Temple of Adonis, Dura-Europos

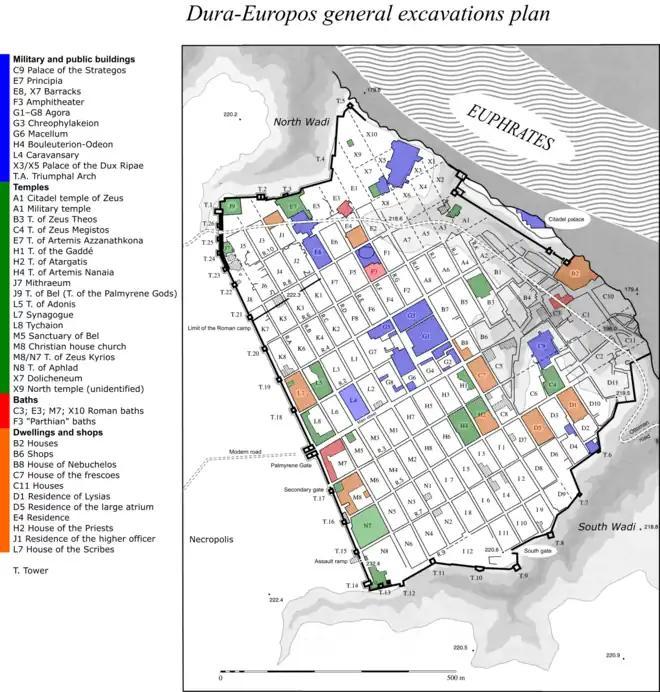
Dura-Europos general excavations plan, Temple of Adonis is marked as L5

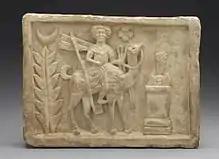
Relief with the god Arsu, from the temple of Adonis

The Temple of Adonis in Dura-Europos was discovered by a French-American expedition of Yale University led by Michael Rostovtzeff and was excavated between 1931 and 1934.